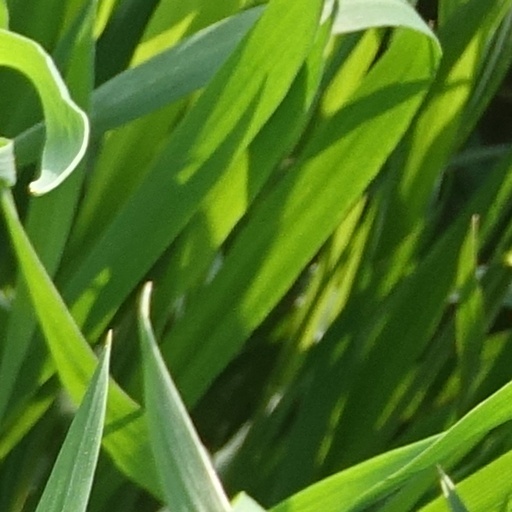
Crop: wheat